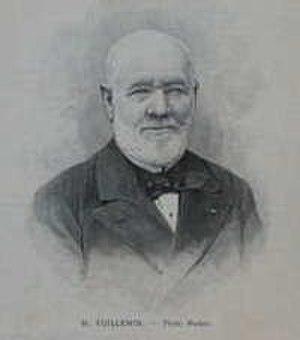
Aniche - l'attentat - M. Vuillemin
L’attentat d'Aniche est un attentat qui a eu lieu en France, le 4 août 1895 devant l'église d'Auberchicourt lors des cérémonies du cinquantenaire d'entrée de Émile Vuillemin à la Compagnie des mines d'Aniche. Ce jour-là, Clément Décout, après avoir été licencié deux ans plus tôt, tente de tuer Émile Vuillemin par quatre ou cinq tirs de pistolet puis d'une bombe.